1989 Tiananmen Square protests and massacre

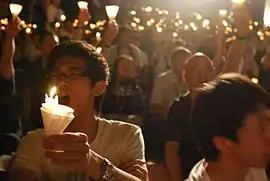
Candlelight vigil in Hong Kong in 2009 on the 20th anniversary of the June 4th incident

On the morning of 4 June, many estimates of deaths were reported, including from government-affiliated sources. Peking University leaflets circulated on campus suggested a death toll of between two and three thousand. The Chinese Red Cross had given a figure of 2,600 deaths but later denied having given such a figure. The Swiss Ambassador had estimated 2,700. Nicholas D. Kristof of "The New York Times" wrote on 21 June that "it seems plausible that about a dozen soldiers and policemen were killed, along with 400 to 800 civilians." United States ambassador James Lilley said that, based on visits to hospitals around Beijing, a minimum of several hundred had been killed. A declassified National Security Agency cable filed on the same day estimated 180–500 deaths up to the morning of 4 June. Beijing hospital records compiled shortly after the events recorded at least 478 dead and 920 wounded. Amnesty International's estimates put the number of deaths at between several hundred and close to 1,000, while a Western diplomat who compiled estimates put the number at 300 to 1,000.